Keyworth Stadium

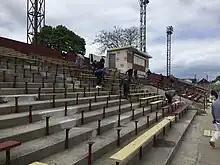
Volunteer fans of Detroit City FC work on refurbishing the west grandstand of Keyworth Stadium

On September 11, 2020, the National Independent Soccer Association announced that Keyworth Stadium would host the 2020 NISA Fall Playoffs. The tournament took place behind closed doors owing to the then on-going COVID-19 pandemic in Michigan.